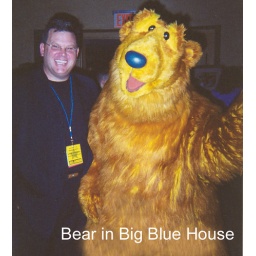
bear in big blue house